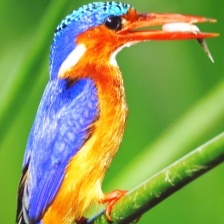
Species: MALACHITE KINGFISHER
Scientific name: CORYTHORNIS CRISTATUS